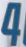
Number: 4